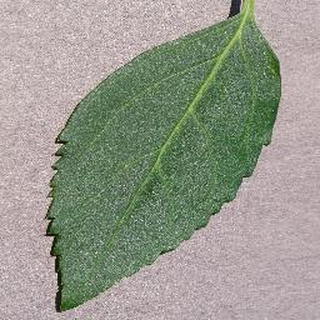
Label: healthy_cherry